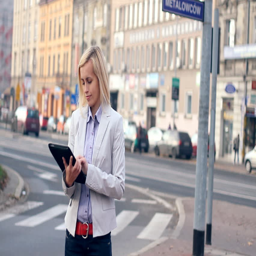
happy businesswoman with digital tablet in the city